Nebeska Peak

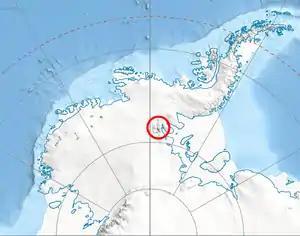
Location of Sentinel Range in Western Antarctica.

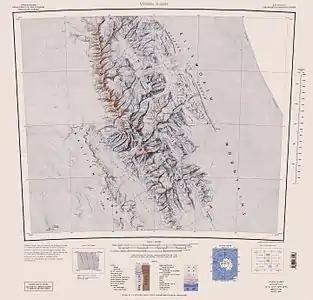
Sentinel Range map.

Nebeska Peak is the rocky peak rising to 2450 m in Sullivan Heights on the east side of Sentinel Range in Ellsworth Mountains, Antarctica. It is surmounting Pulpudeva Glacier to the north and Hinkley Glacier to the south.